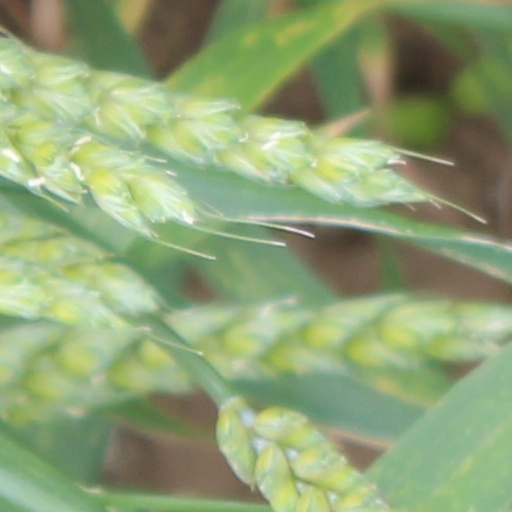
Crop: wheat